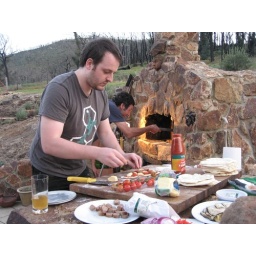
At Julio's house in Mudgegonga, making pizza in the wood-fired oven